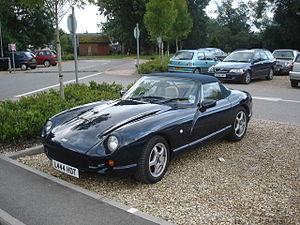
La TVR Chimaera est une voiture sport décapotable deux places fabriquée par TVR entre 1992 et 2003. Son nom provient de la Chimère, créature monstrueuse de la mythologie grecque composée de différentes parties d'animaux.